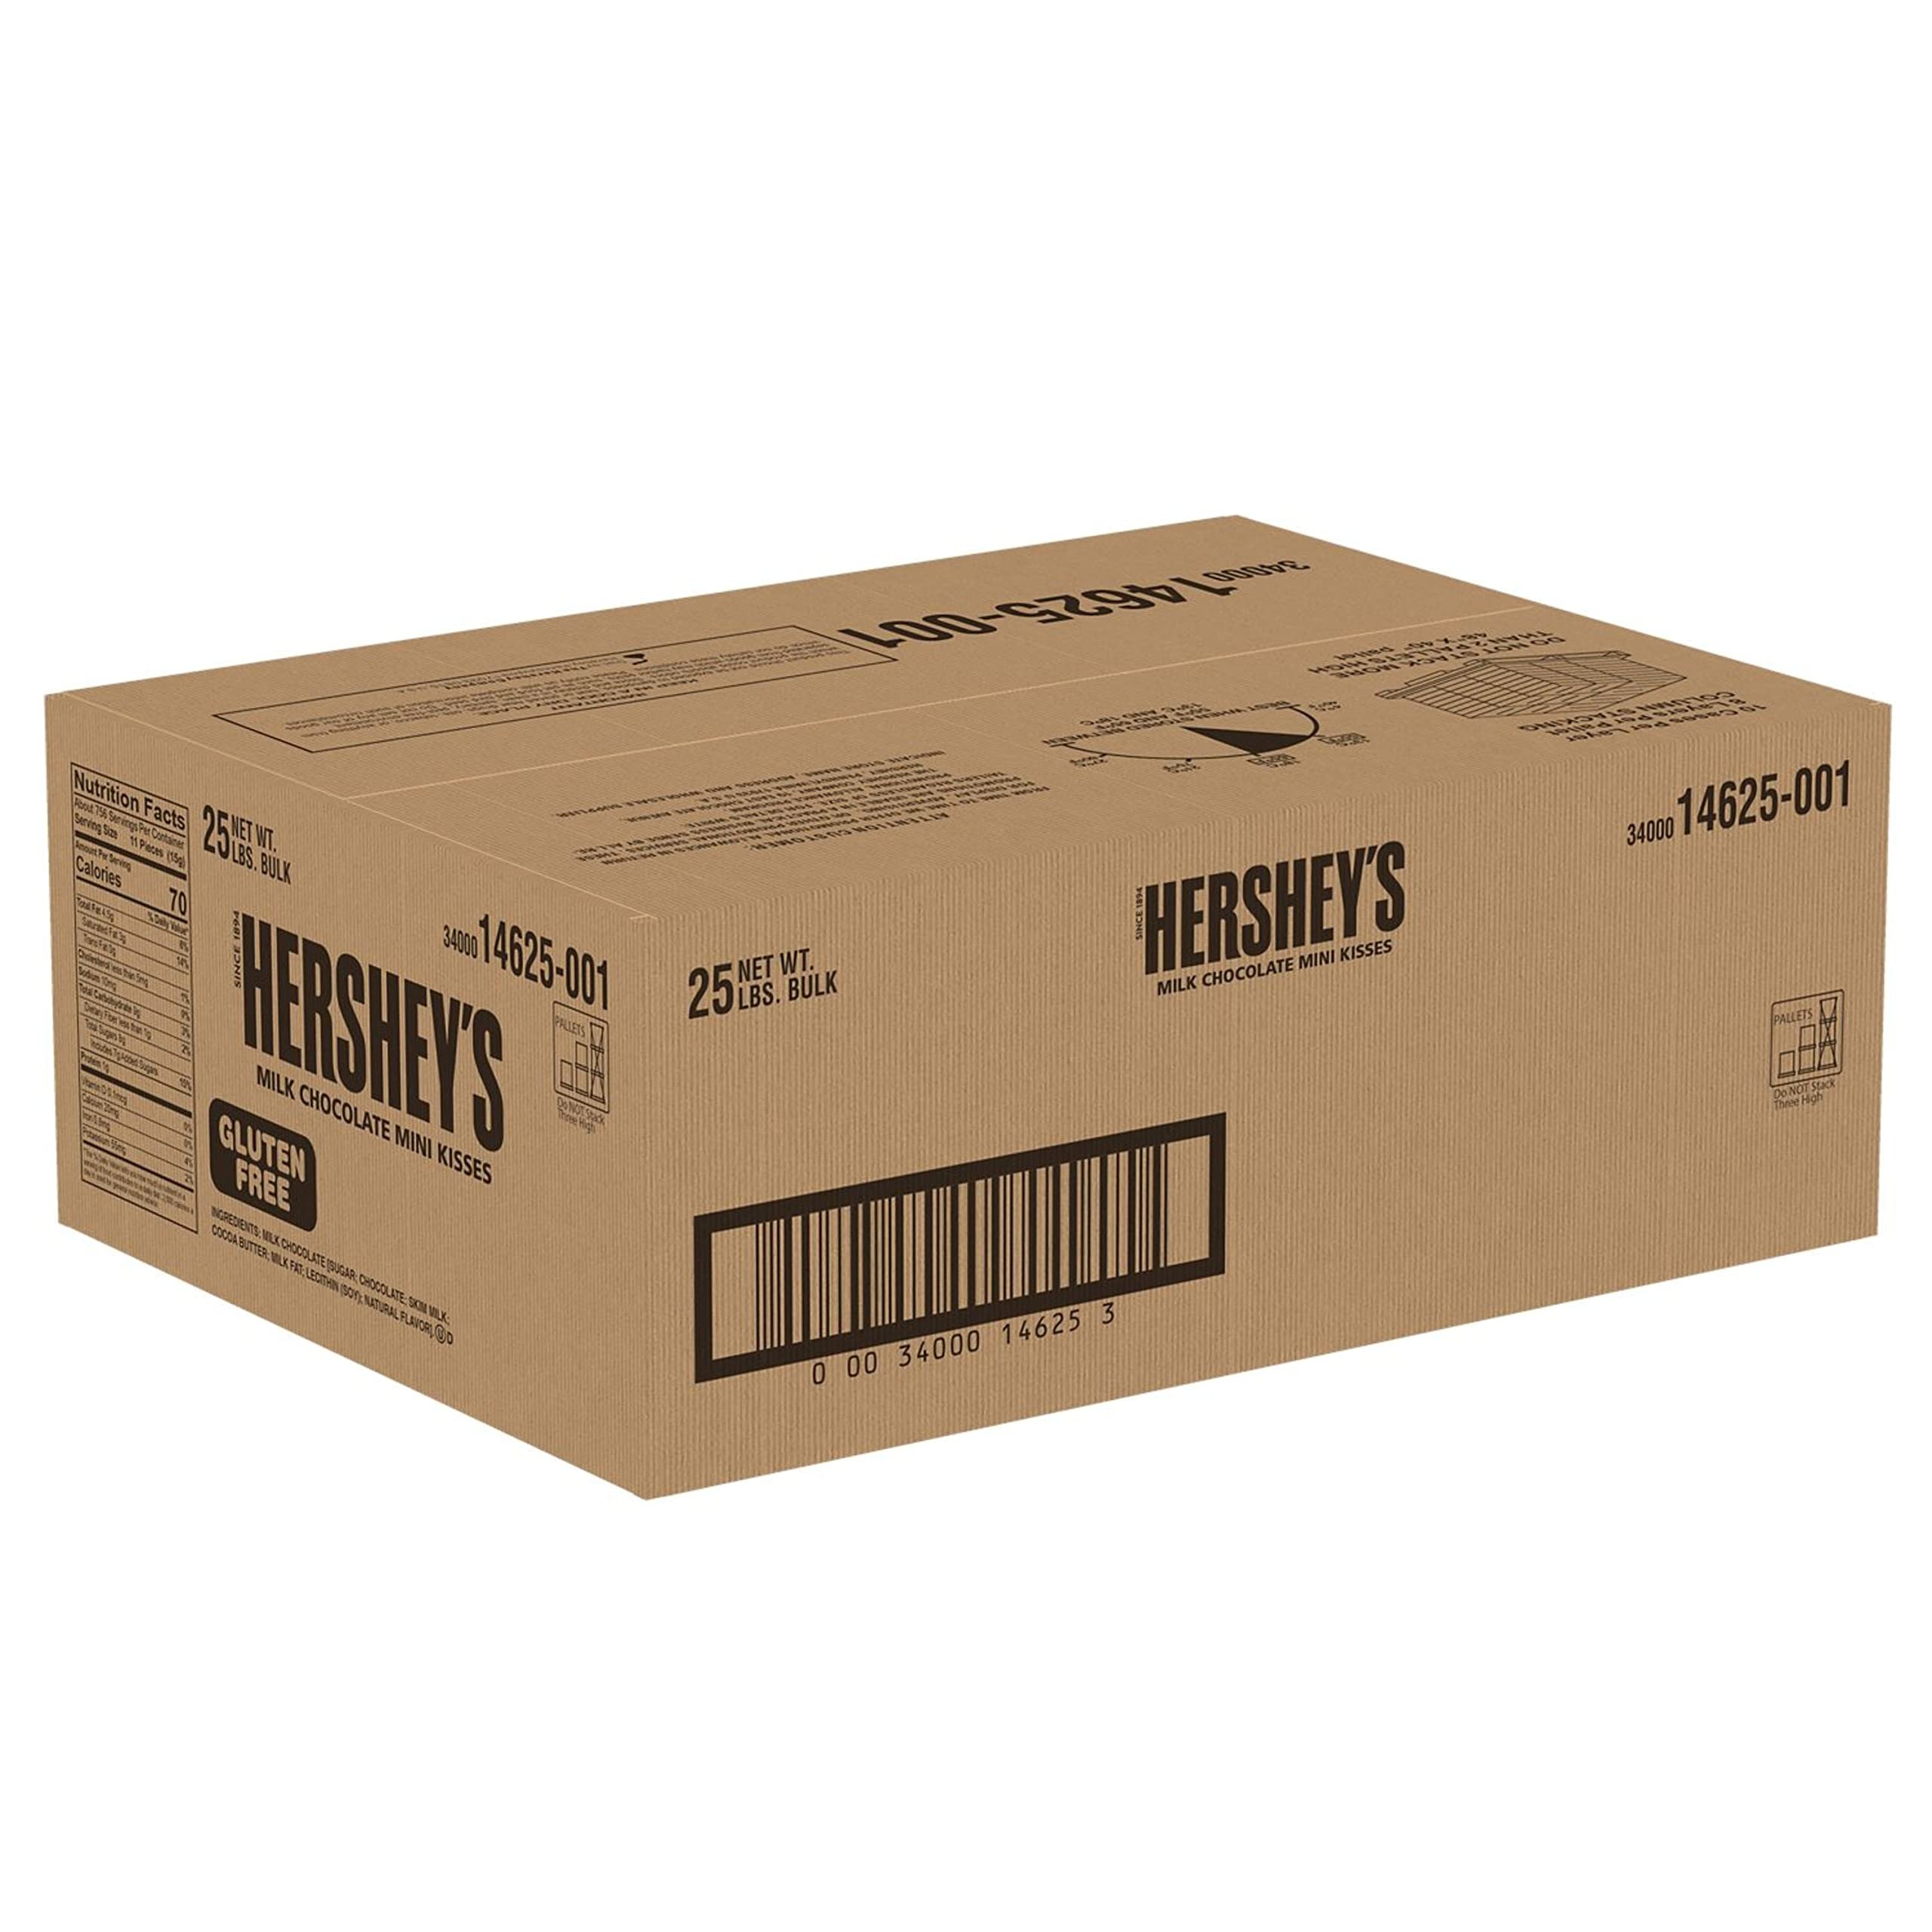
Item Name: HERSHEY'S KISSES Milk Chocolate Mini Candy, Unwrapped, Gluten Free, 25 lb Bulk Box
Bullet Point 1: Contains one (1) 25-pound bulk box of unwrapped HERSHEY'S KISSES Milk Chocolate Mini Candy
Bullet Point 2: Give your regulars and new visitors a fun chocolate treat to enjoy with their after-dinner dessert or coffee
Bullet Point 3: Bulk, kosher-certified, gluten-free milk chocolate mini candy unwrapped for quick and easy access and use
Bullet Point 4: Give your customers a taste of the smooth, creamy HERSHEY'S KISSES classic milk chocolate candy the world has known and loved for decades
Bullet Point 5: Take your baked goods, coffee shop creations, milkshake blending or sundae bar to the next level with classic melt-in-your-mouth milk chocolate candies in the perfect mini size
Value: 400.0
Unit: Ounce

Price: 155.98